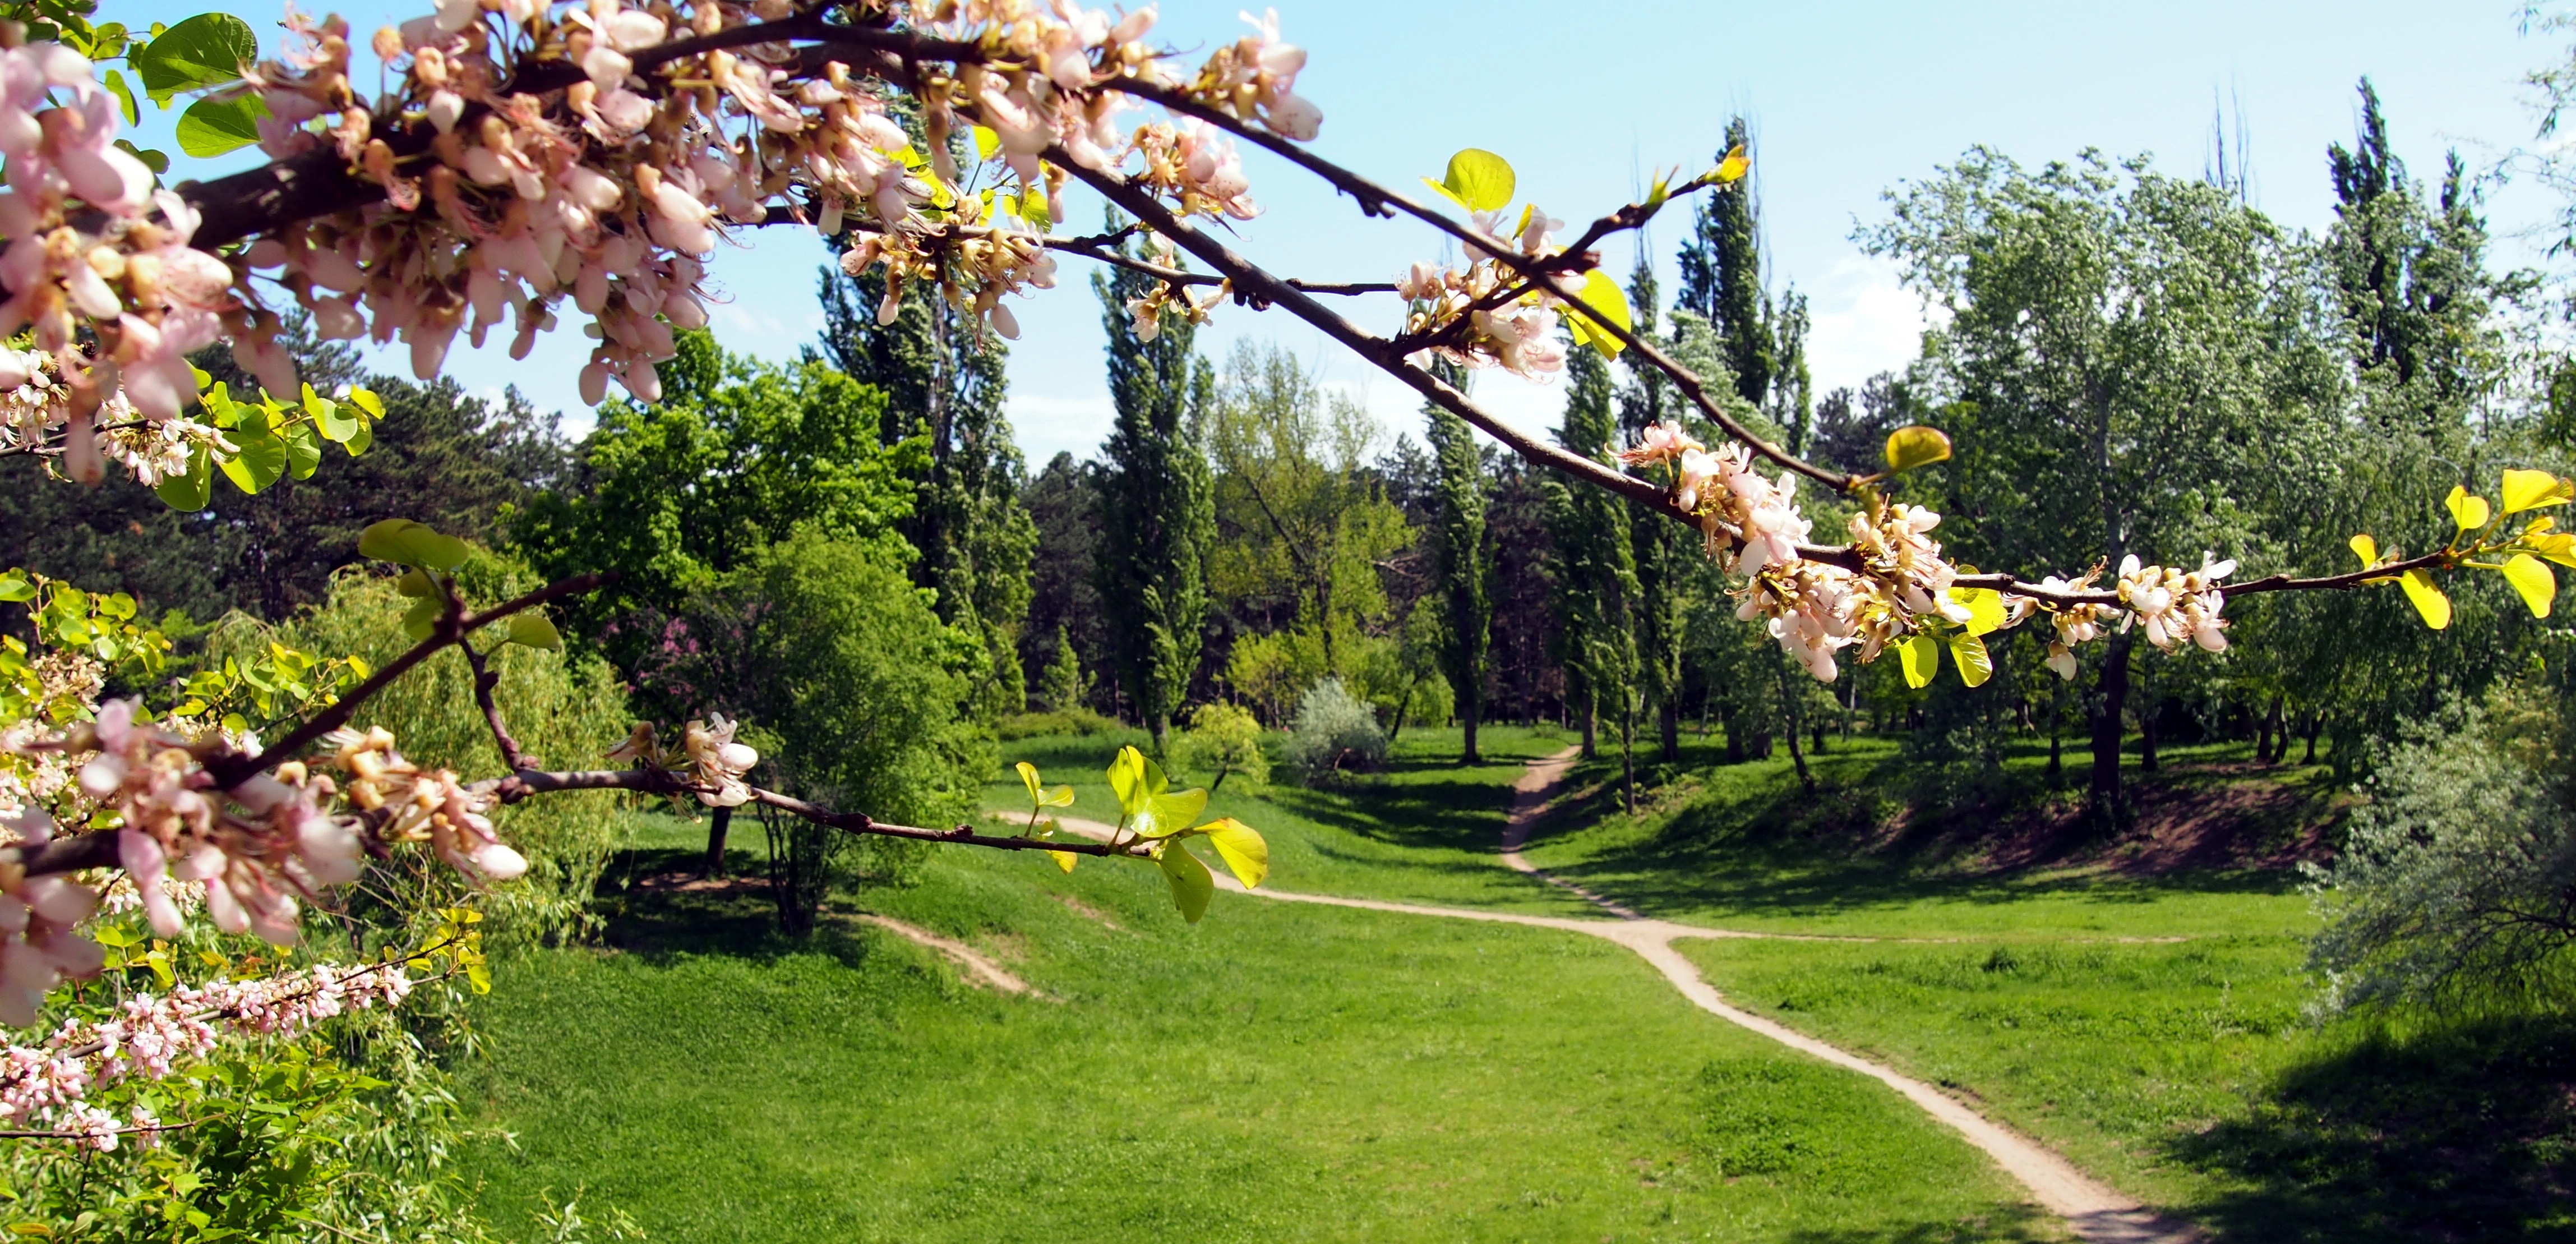
tree, nature, grass, blossom, plant, flower, bloom, spring, park, botany, garden, flora, trees, shrub